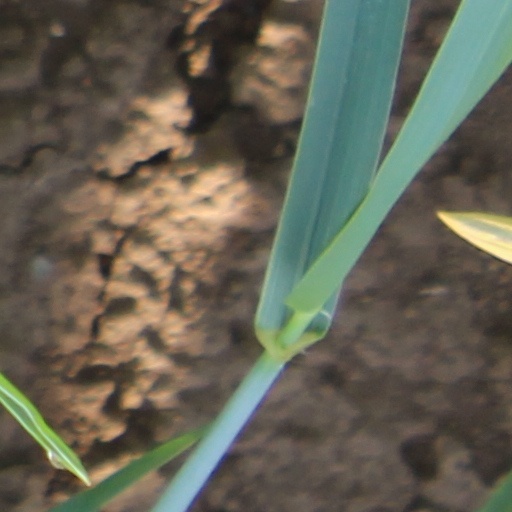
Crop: wheat